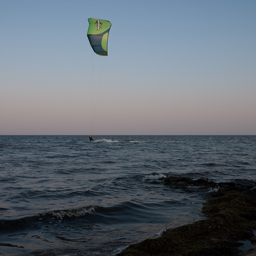
A person windsurfing in ocean in a hazy sky.
Green and black fabric attached to a man on the water
a person in the ocean using a kite sail
a para sailor sailing at sunset on the ocean.
Adult surfing on waves using green and blue parachute.